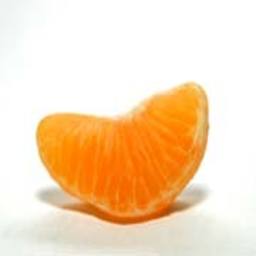
Label: peels